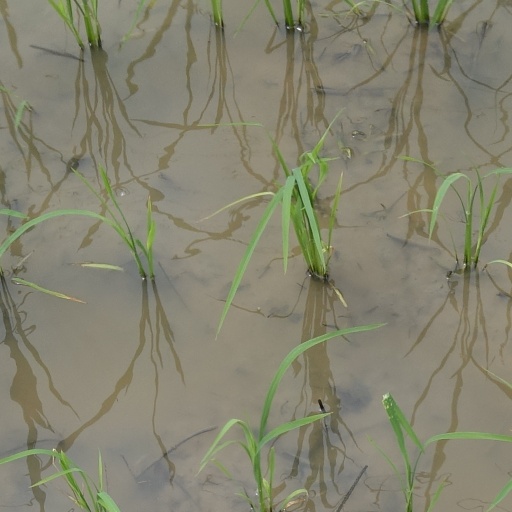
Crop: rice